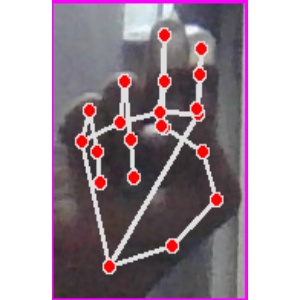
अक्षर: ह